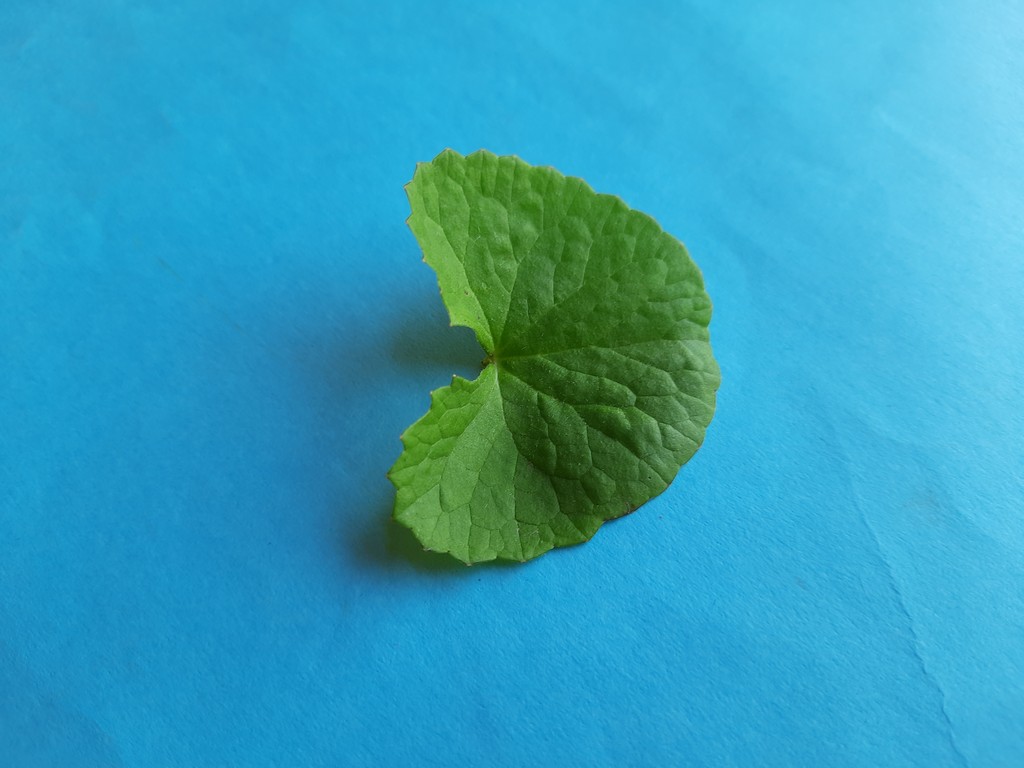
Label: Healthy